Norwegian Crusade

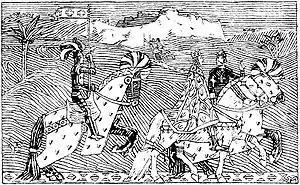
"King Sigurd and King Baldvine ride from Jerusalem to the river Jordan" by Gerhard Munthe (1899).

In the summer of 1110, they arrived at the port of Acre ("Akrsborg") (or perhaps in Jaffa), and went to Jerusalem ("Jórsalir"), where they met the ruling crusader king Baldwin I. They were warmly welcomed, and Baldwin rode together with Sigurd to the river Jordan, and back again to Jerusalem.